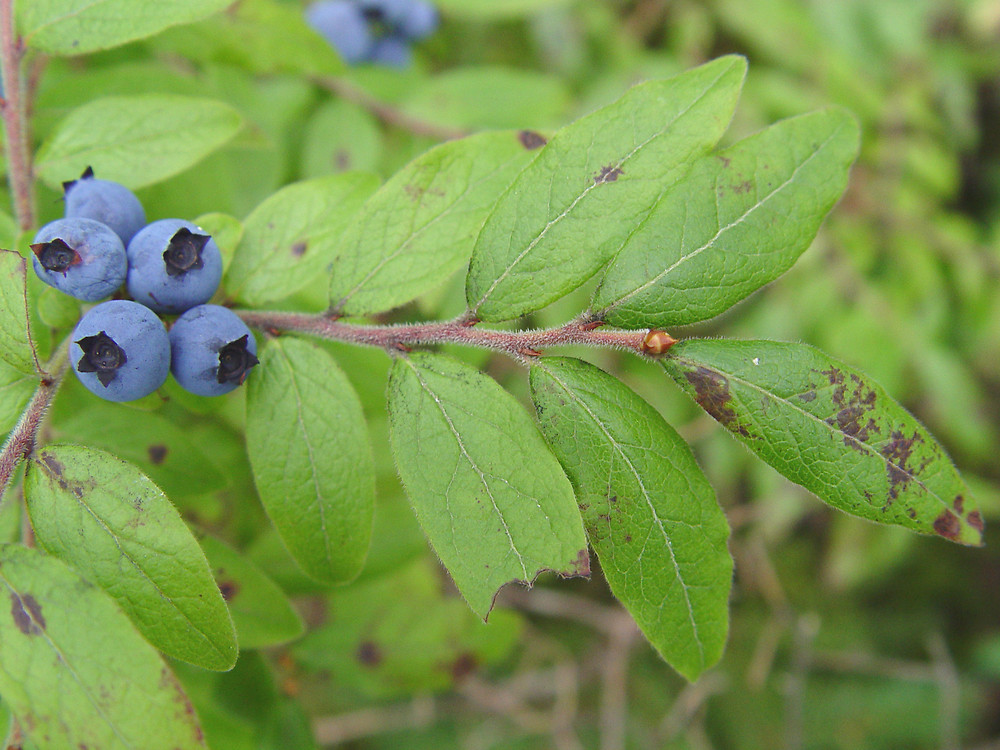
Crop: blueberry
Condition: healthy